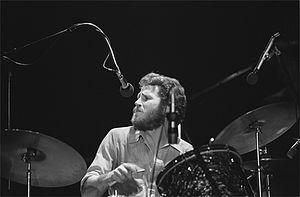
Levon Helm est un musicien et acteur américain, célèbre en tant que batteur du groupe The Band.